Ioan Dumitrache

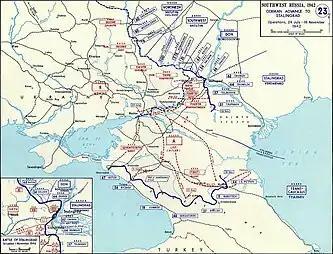
The front from July to November 1942

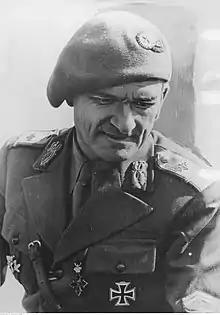
General Dumitrache in November 1942

The 2nd Mountain Brigade was upgraded to a Division on 15 March 1942, and Dumitrache became its commanding officer. The 2nd Mountain Division left for the front on 6 July, at the start of the Battle of the Caucasus. On 31 July it was in combat disposition with the 3rd Army in the Rostov area, from where it crossed the Don River and advanced southwards, subordinated to the 1st Panzer Army under the command of General Paul von Kleist. The first serious fighting occurred during the forcing of the Baksan River and the establishment of a bridgehead beyond it on Height 910. In mid-October, the mountain division started a strong offensive, occupying the village of Saiukovo, and taking 400 POWs. On 25 October Dumitrache's troops started the offensive towards Nalchik, in the foothills of the Caucasus Mountains, forcing the Baksan River once again. The front was broken between the Soviet 295th Rifle and 2nd Guards Rifle Divisions; on 28 October, after fierce fighting in the hills and forests near Nalchik, the 2nd Mountain Division taking its objective. The Battle of Nalchik ended as one of the biggest Romanian victories on the Eastern Front, with the capture of 3,079 prisoners and a large amount of weaponry and war materiel. In the battles of Baksan and Nalchik, the 2nd Mountain Division lost 820 soldiers (157 dead, 647 wounded and 16 missing). For this action, Dumitrache received 2 November 1942 the Knight's Cross of the Iron Cross, in the rank of Knight, the highest Order of the Third Reich.